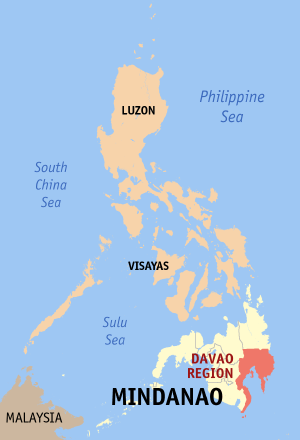
Filippinernes regioner / Liste over regioner / Mindanao
Filippinerne er inddelt i 17 regioner, inkluderet hovedstadsområdet og nogen områder med særskilt politisk-retslig status. Regionerne er igen underinddelt i provinser.